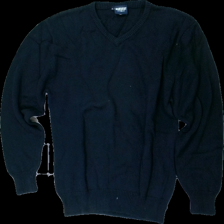
View: front
Type: Sweater
Category: Men
Brand: Not in the list
Brand text on label: harvest
Colors: Black
Material: 100% cotton
Cut: Regular
Size: M
Season: All
Damage location: bottom center
Damage 2 location: middle center
Damage 3 location: bottom center
Price range: 50-100
Recommended usage: Reuse
Description: svart stickad tjocktröja